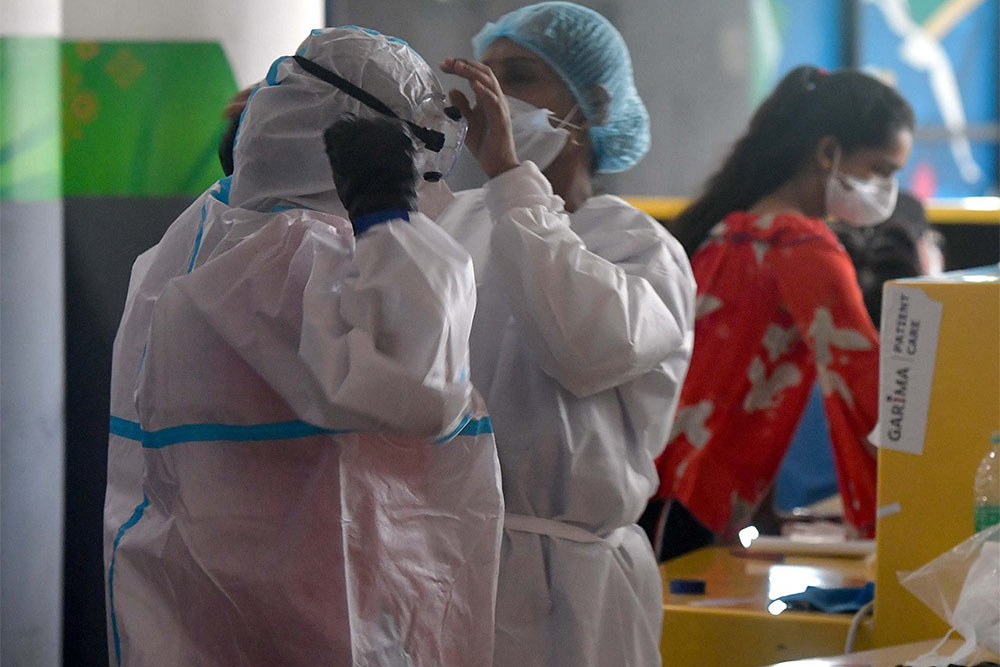
Objects detected:
Mask
Goggles
Coverall
Coverall